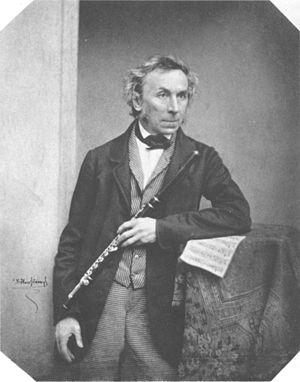
Theobald Boehm est un musicien — flûtiste à la Cour de Bavière —, compositeur, facteur d’instruments de musique, acousticien et inventeur bavarois. Fils d’un orfèvre, il est notamment connu pour avoir mis au point la flûte traversière que nous connaissons.
13 janvier : Paul et Virginie, opéra de Jean-François Lesueur, créé à la salle Favart.